Public image of Taylor Swift

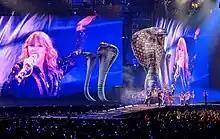
Snake, a term that was used by detractors to ridicule Swift in 2016, became the main visual motif of her 2017 album "Reputation".

Swift has been a polarizing figure; according to Coscarelli, even though Swift has "studiously avoided" instances of controversy, she has been met with "extra-musical headlines". Her fame has had detrimental effects on her position in the media; some are genuine critique of her actions, while the rest constitute unverified tabloid gossip that has resulted in various moments of negative press for Swift. Shaina Weatherhead of "Collider" wrote that all of Swift's moves are "closely monitored and analyzed", "Clash" described Swift as a lightning rod for both praise and criticism, and branding expert Jeetendehr Sehdev told "Fortune", "People love her or hate her". "Vox" journalist Alex Abad-Santos agreed, claiming "it's impossible to be neutral" about Swift, with the public opinion of her having developed two polar extremes; he described Swift as a cultural Rorschach test. Swift has generally used negative critique as musical inspiration, writing songs such as "Shake It Off" (2014), "Look What You Made Me Do" (2017), and "You Need to Calm Down" (2019). Public relations academic Nancy Marshall wrote in "Forbes" that Swift's "omnipresence provides valuable lessons for the entire public relations industry." Marketing executive Stacy Jones estimated Swift's earned media value at $130 billion.